South American dogs

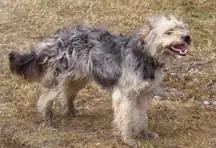
Patagonian Sheepdog.

Today, most dogs in South America are of European descent, the only indigenous breed being the Peruvian Hairless dog. This is especially visible in free-ranging dogs, which are mostly descended from European dogs with traces of pre-Columbian dog DNA.